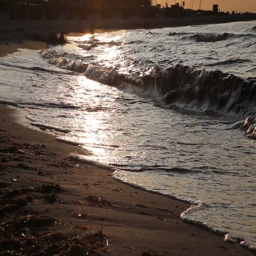
man walking along a beach at sunset at the waterline , relaxing in his beach holiday